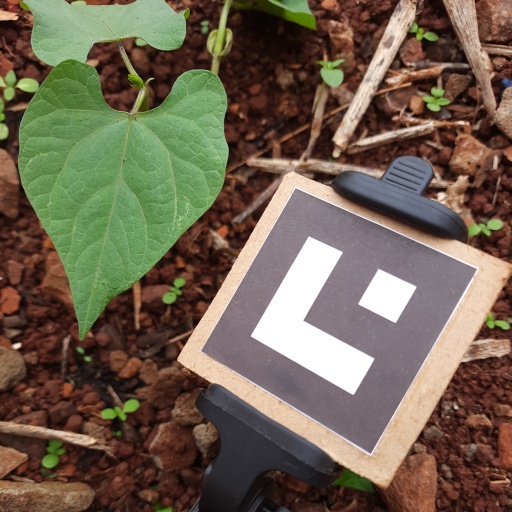
Observations: flat surface, no eating holes, under cloudy sky